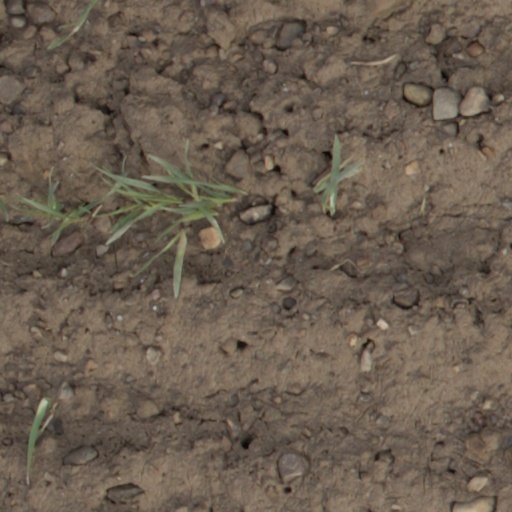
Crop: wheat